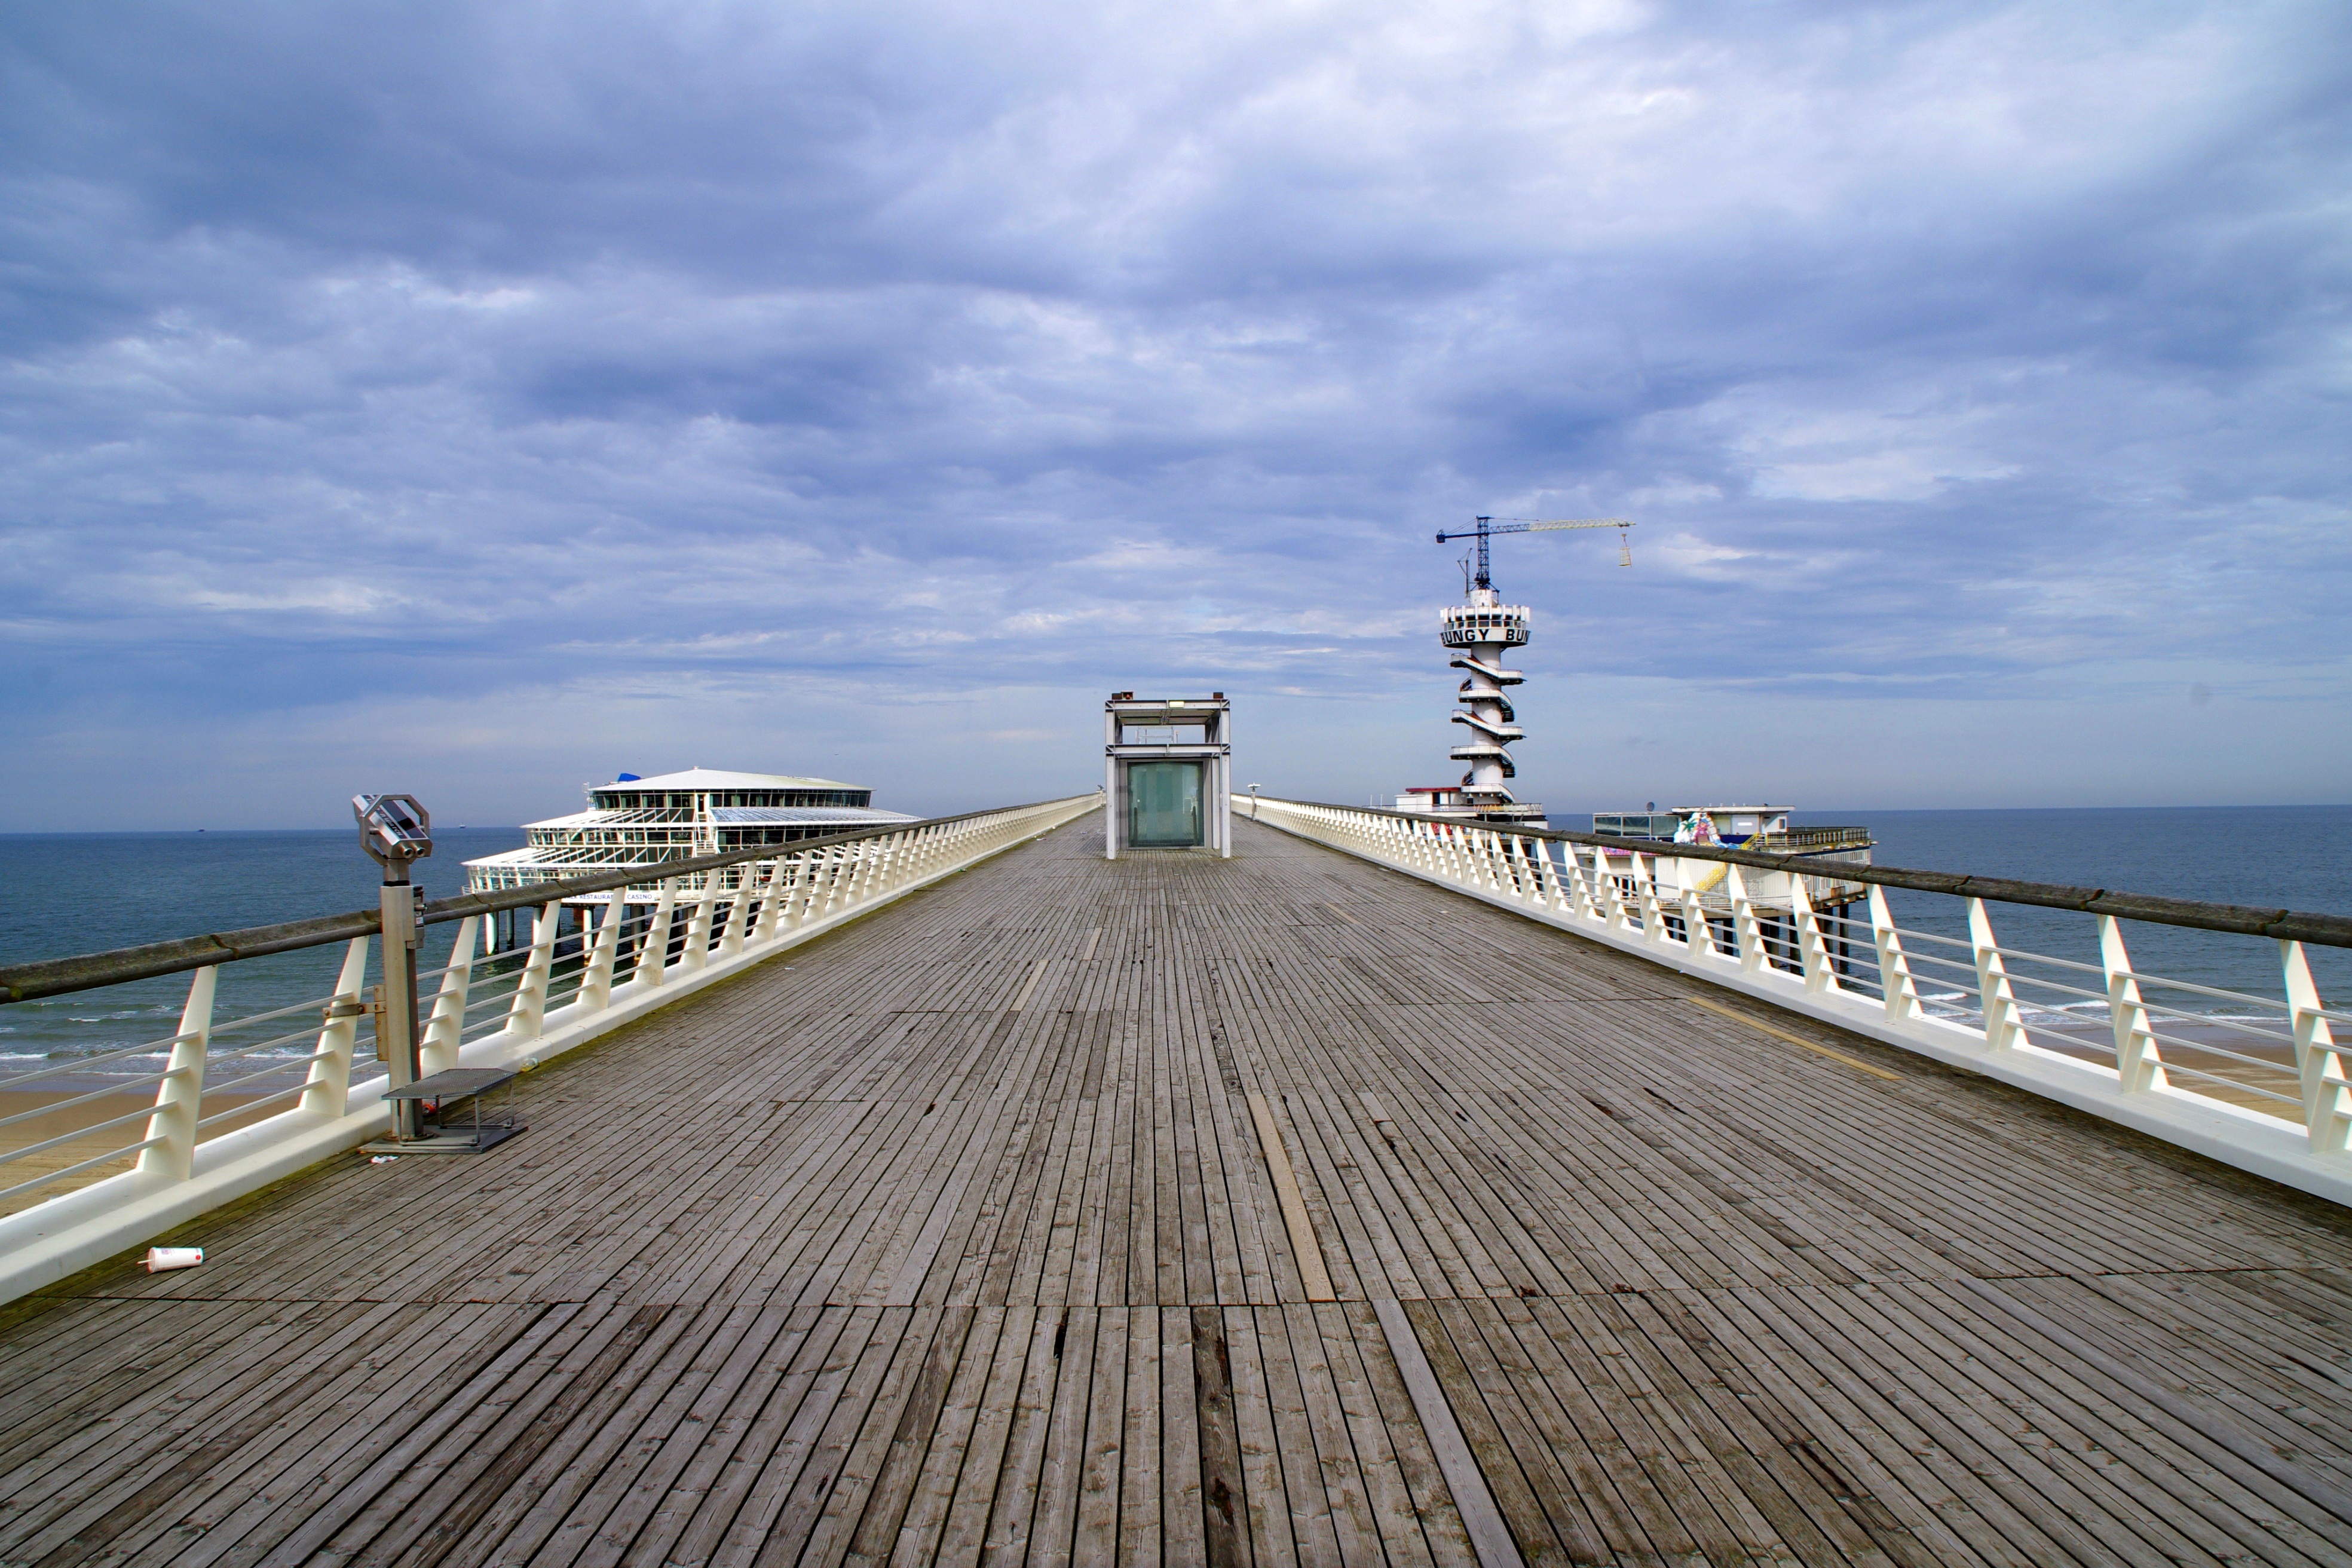
beach, sea, coast, ocean, horizon, dock, sky, boardwalk, bridge, shore, pier, walkway, vacation, vehicle, tower, bay, scheveningen, channel, breakwater, nonbuilding structure